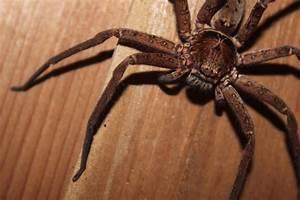
spider